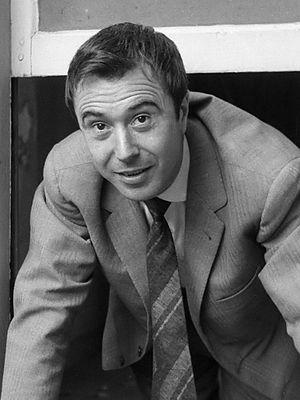
Paul Cammermans est un acteur et réalisateur belge.